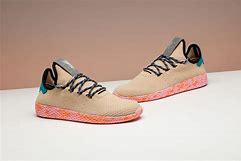
Brand: Adidas
Model: PW Tennis HU